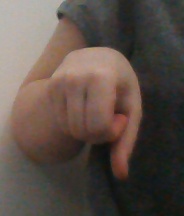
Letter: waw